Women's championships in WWE

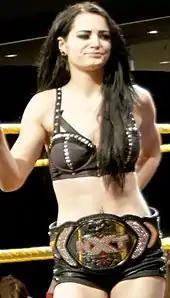
Inaugural NXT Women's Champion Paige, shown here with the original version (2013–2017) of the title belt.

The NXT Women's Championship is the women's championship for WWE's developmental brand, NXT. The title was established in April 2013 and the inaugural champion was Paige. In September 2019, the title became one of WWE's three main women's titles when NXT became WWE's third major brand, however, it reverted to a developmental brand in September 2021.